Manigance

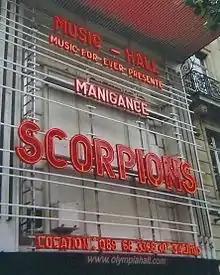

Even if Manigance only has two studio albums to its credit, the group gave birth to a live performance in 2005. It was recorded at the Élysée Montmartre Hall (Paris) on 17 February 2004 with the exception of the title "Dernier hommage" captured the next day at La Laiterie Hall in Strasbourg. No title from "Signe de vie" is included on "Mémoires ... live". The NTS label having filed for bankruptcy, Replica Records (still with Olivier Garnier) distributes the album. The group is working on its next opus but gets some stages as opener of Scorpions at the Olympia (Paris) on 4 July 2005, and its participation in the Raismesfest festival on 10 September the same year.